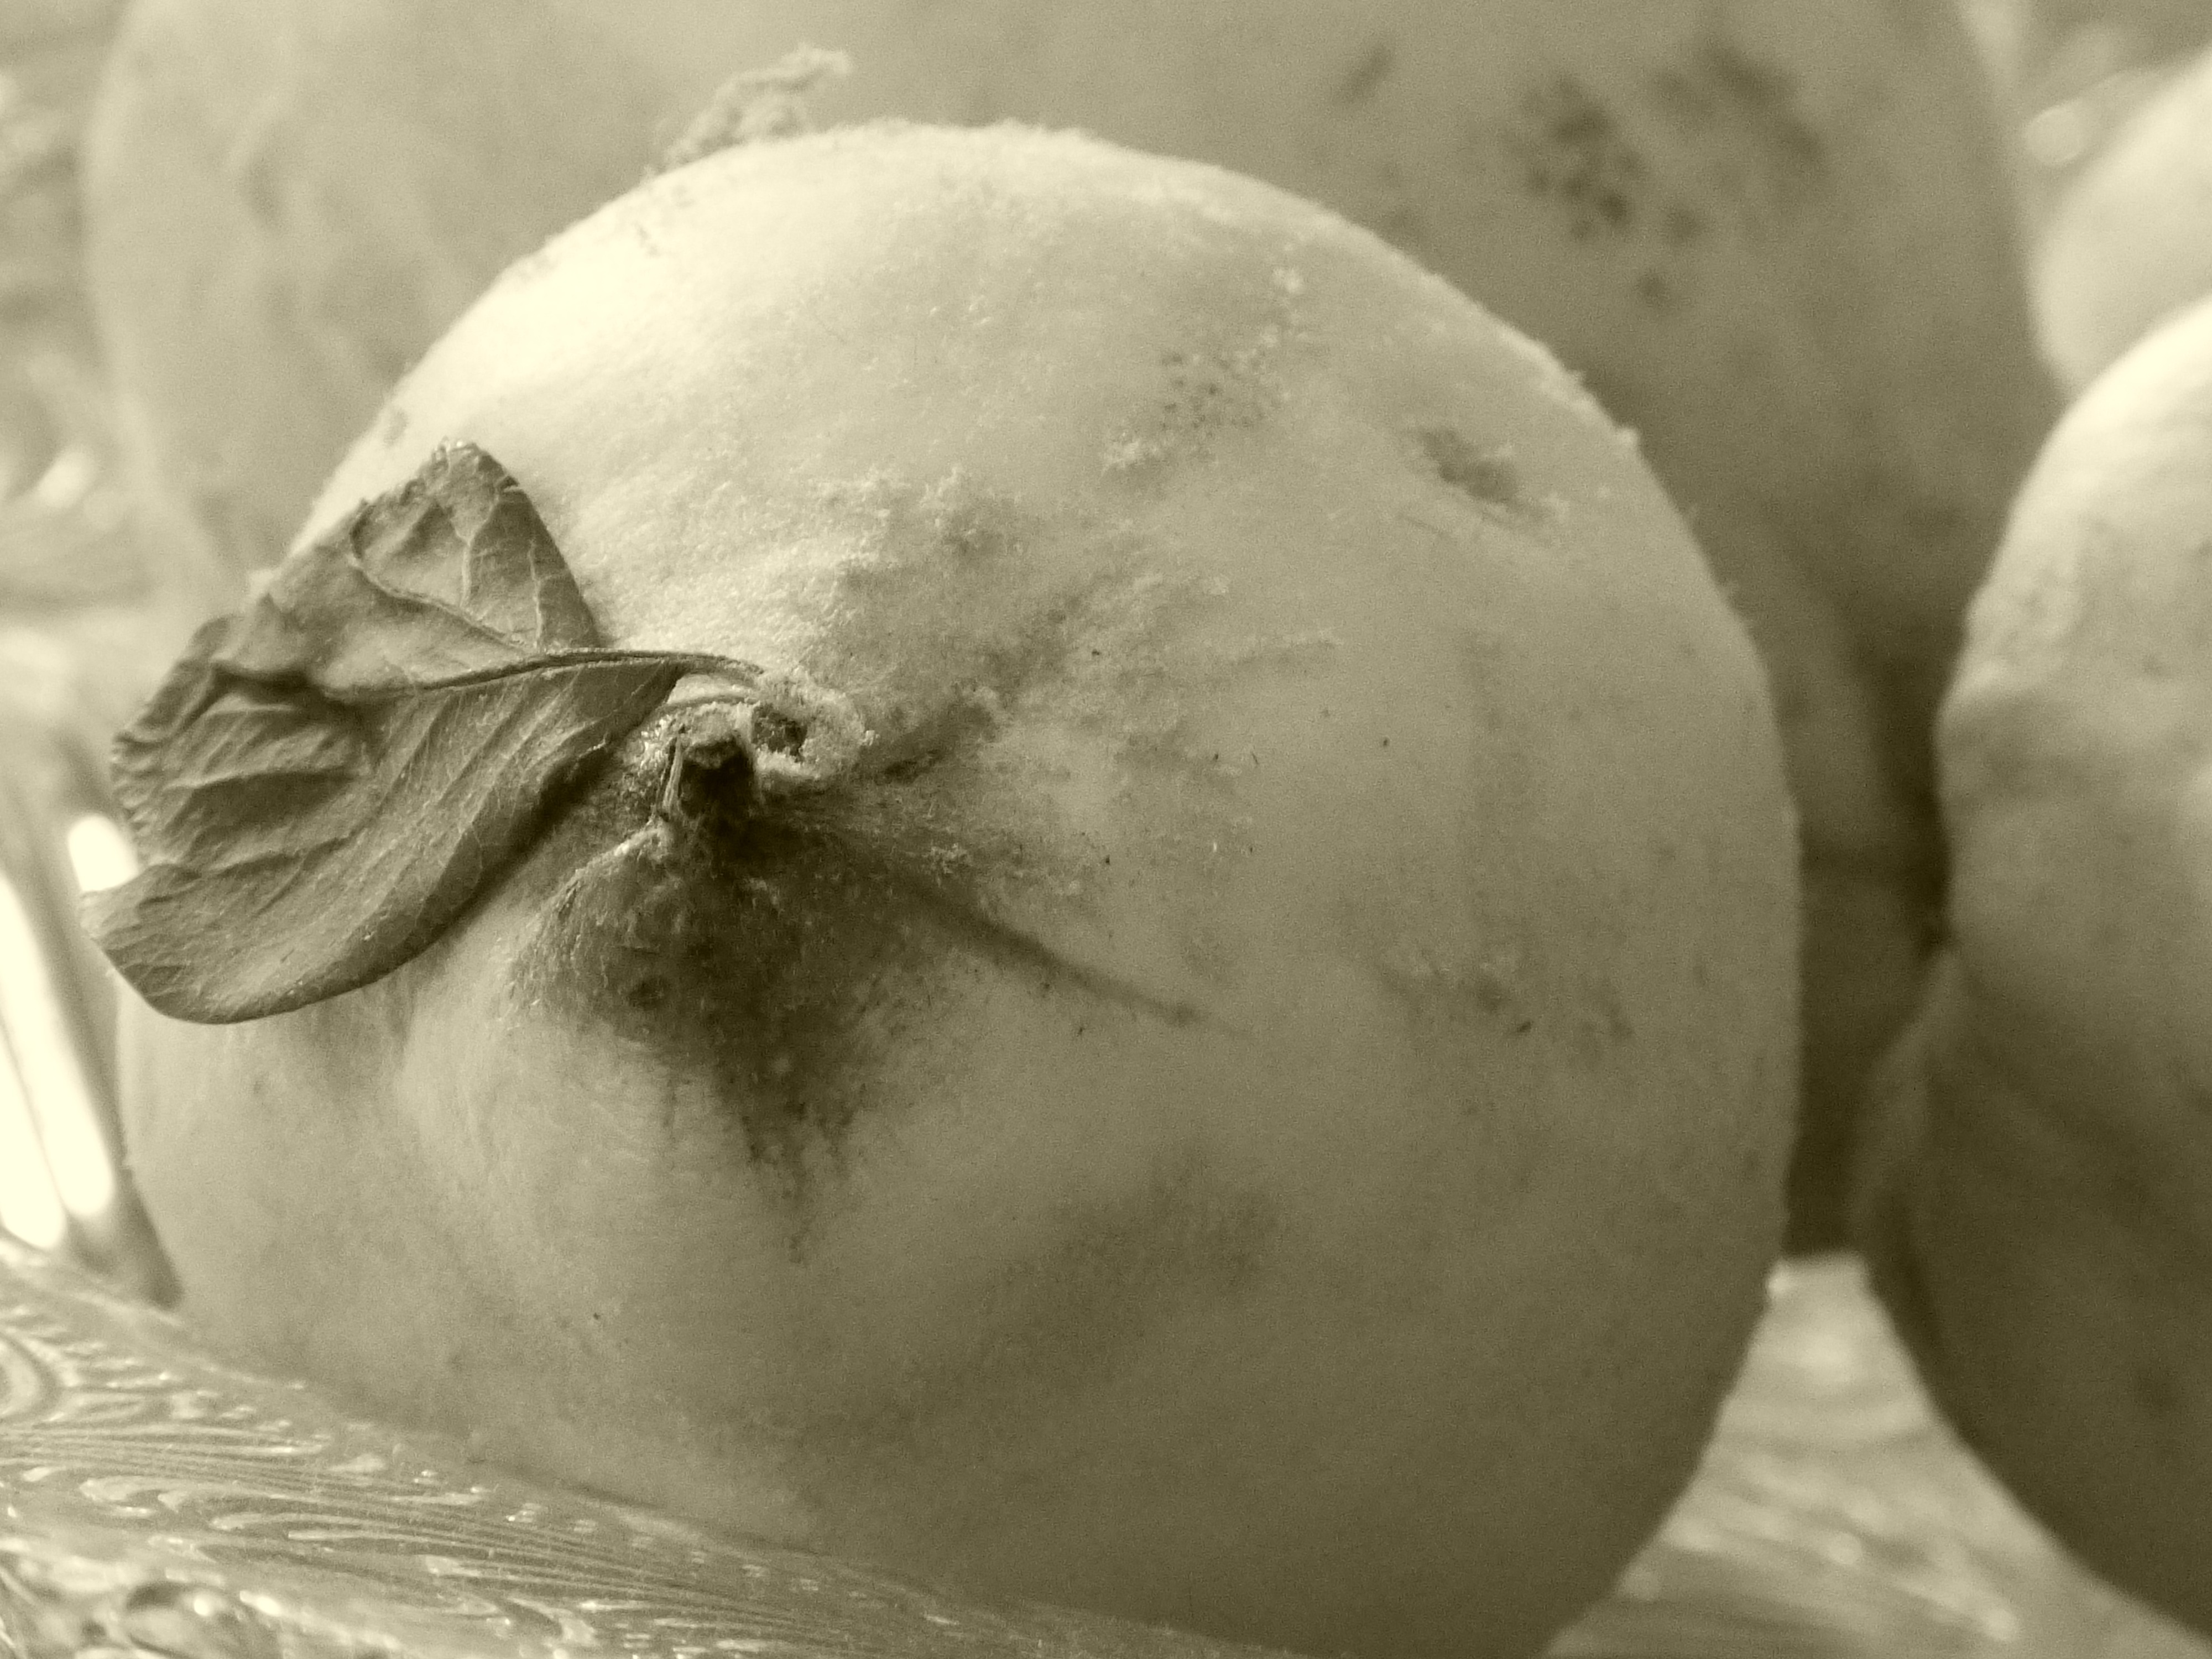
hand, black and white, plant, white, photography, fruit, flower, food, produce, autumn, monochrome, close up, coconut, shape, macro photography, quince, kernobstgewaechs, pome fruit, rose greenhouse, flowering plant, still life photography, monochrome photography, cydonia oblonga